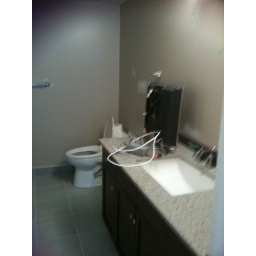
that's a TV on the counter, it's to live in the den and a mirror still to go above sink